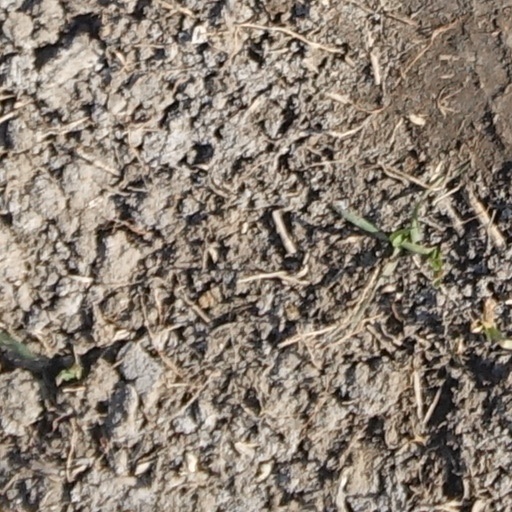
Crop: wheat